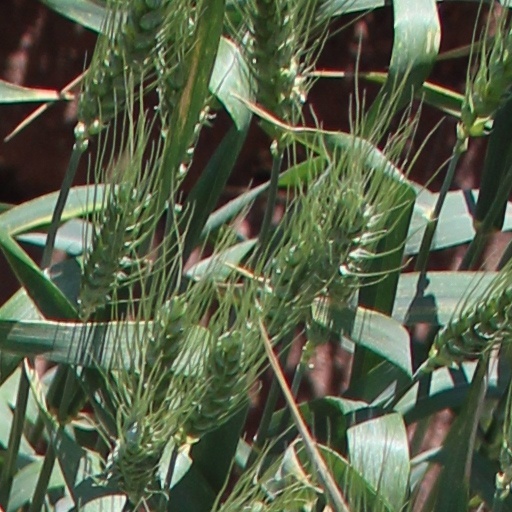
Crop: wheat